Mountain Iron Mine

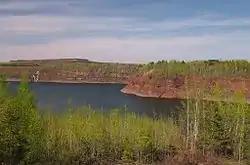
Mountain Iron Mine from a city overlook

Mountain Iron Mine is a former mine in Mountain Iron, Minnesota, United States. Opened in 1892, it was the first mine on the Mesabi Range, which has proved to be the largest iron ore deposit ever discovered in the United States. Mining operations at the site ceased in 1956. The bottom of the open-pit mine has filled with water but its dimensions are readily visible. The city maintains an overlook in Mountain Iron Locomotive Park.